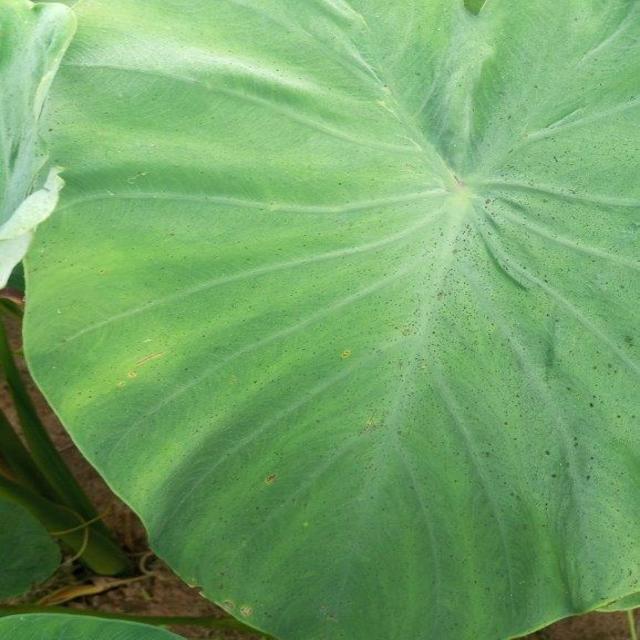
Label: Healthy